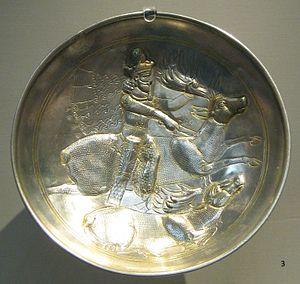
Une histoire du monde en cent objets est un projet commun de la BBC Radio 4 et du British Museum composé d'une série de cent émissions radiophoniques, rédigées et présentées par Neil MacGregor, directeur du British Museum.
Constance II, né le 7 août 317 à Sirmium et mort le 3 novembre 361 à Mopsueste, est un empereur romain chrétien du Bas-Empire.